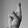
ASL letter: R